Hong Kong Zoological and Botanical Gardens

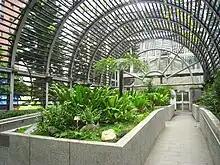
Greenhouse entrance

Various species of orchids, ferns, bromeliads, vines and carnivorous plants are grown in the greenhouse.